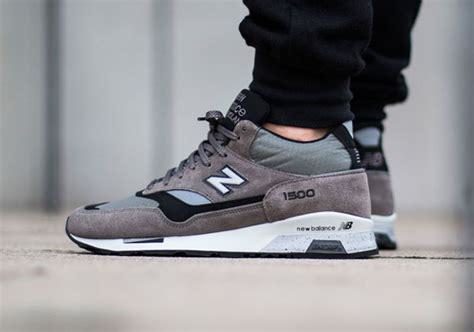
Brand: New
Model: Balance 1500